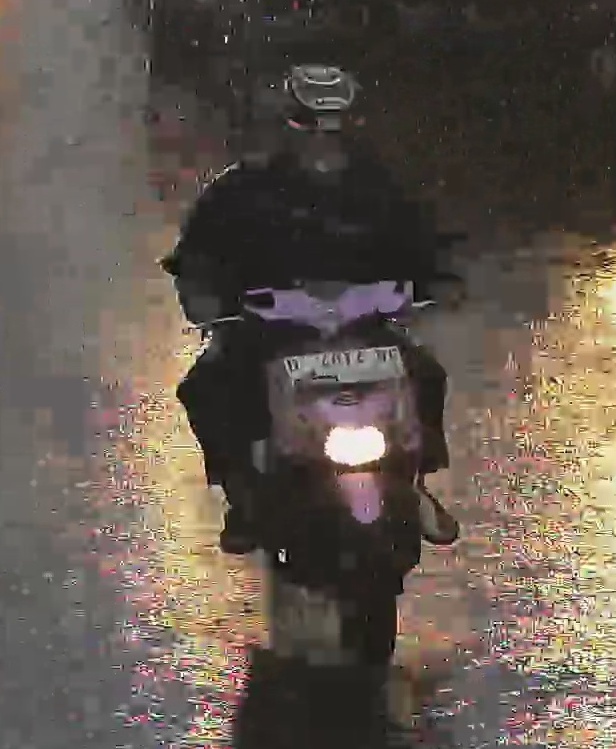
person-with-helmet: 1
person-without-helmet: 0